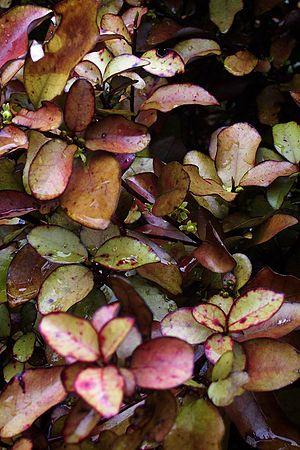
Pseudowintera colorata est une espèce d'arbustes ou d'arbres à feuillage persistant de la famille des Winteraceae. L'espèce est endémique de Nouvelle-Zélande. Toutes les espèces de la famille des Winteraceae sont des plantes à fleurs associées à la flore antarctique de l'hémisphère sud.